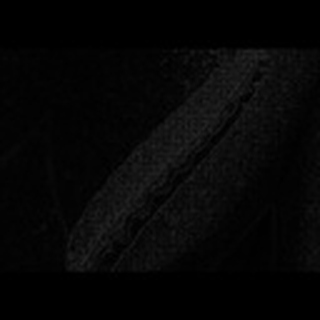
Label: cotton_army_worm